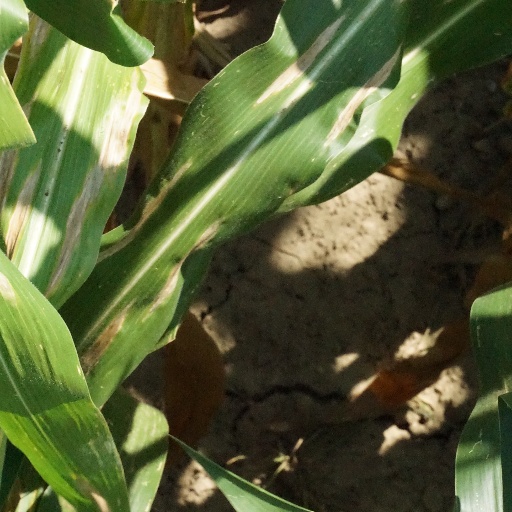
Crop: maize; corn